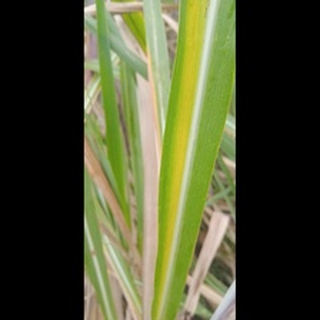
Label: sugarcane_yellow_leaf_disease